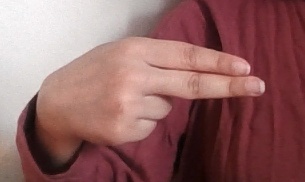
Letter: ain